Petr Kvíčala

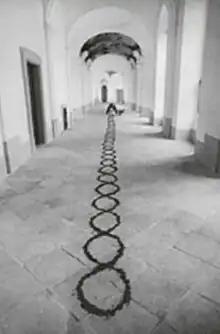
Installation in Plasy convent, 1993

Petr Kvíčala was born in Svitavy in 1960. A serious interest in fine arts he developed during his studies at the Secondary Technical School of Chemistry, led to the attempt to transfer to a school with an artistic focus, that he was denied. A major impulse of Kvíčala's artistic development came in the course of his compulsory military service in Janovice nad Úhlavou, where he met graduates of the Prague Academy of Fine Arts and began to draw portraits of other soldiers.